Mariánské Lázně

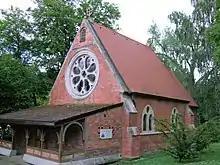
View of the Anglican Church

The town's public transport is operated mainly by trolleybuses and accompanied by buses servicing the neighbouring villages. There are four trolleybus lines and four bus lines in operation.